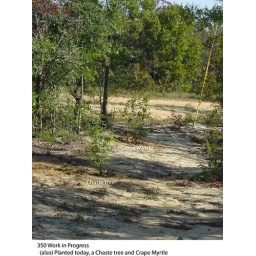
My event was to obtain trees and Shrubs and plant them around your house.